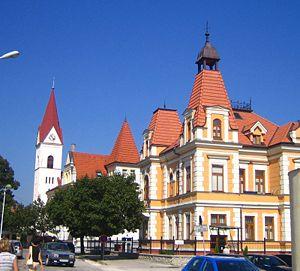
Trenčianske Teplice est une ville de la région de Trenčín en nord-ouest de Slovaquie, située à environ 13 km à l'est de Trenčín. Sa population est de 4 300.